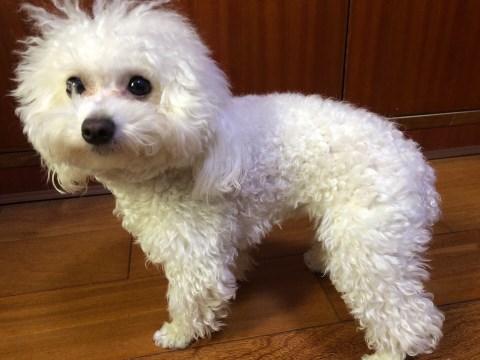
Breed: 7449-n000128-teddy